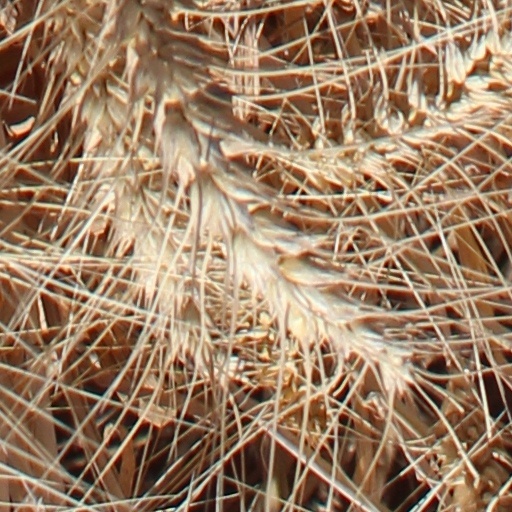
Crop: wheat